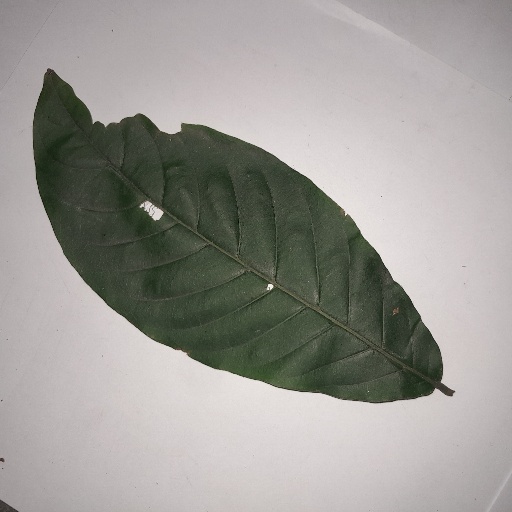
Species: HariTaki
Leaf condition: Shot Hole